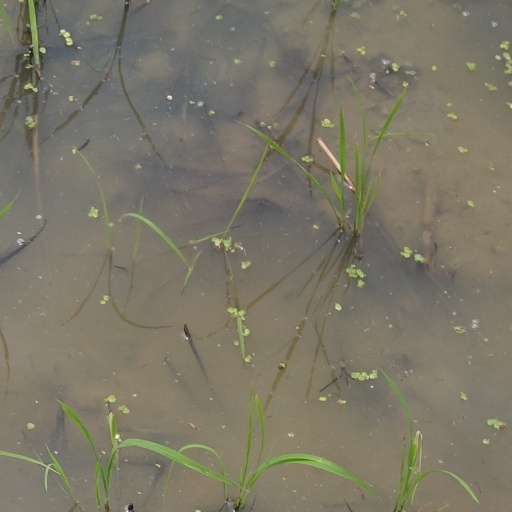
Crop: rice